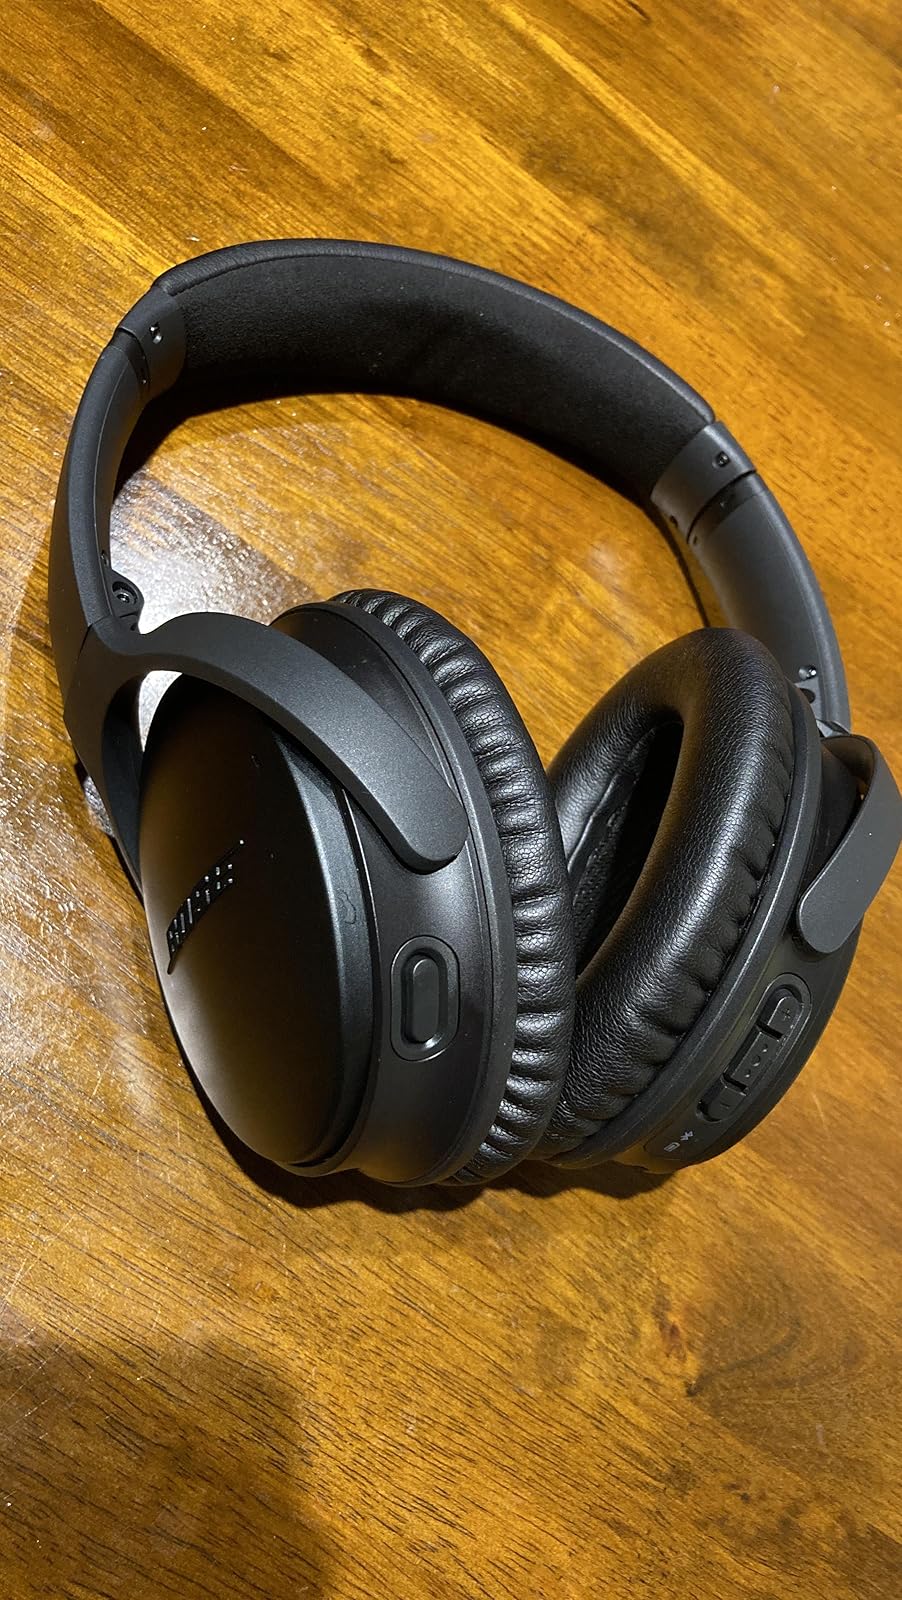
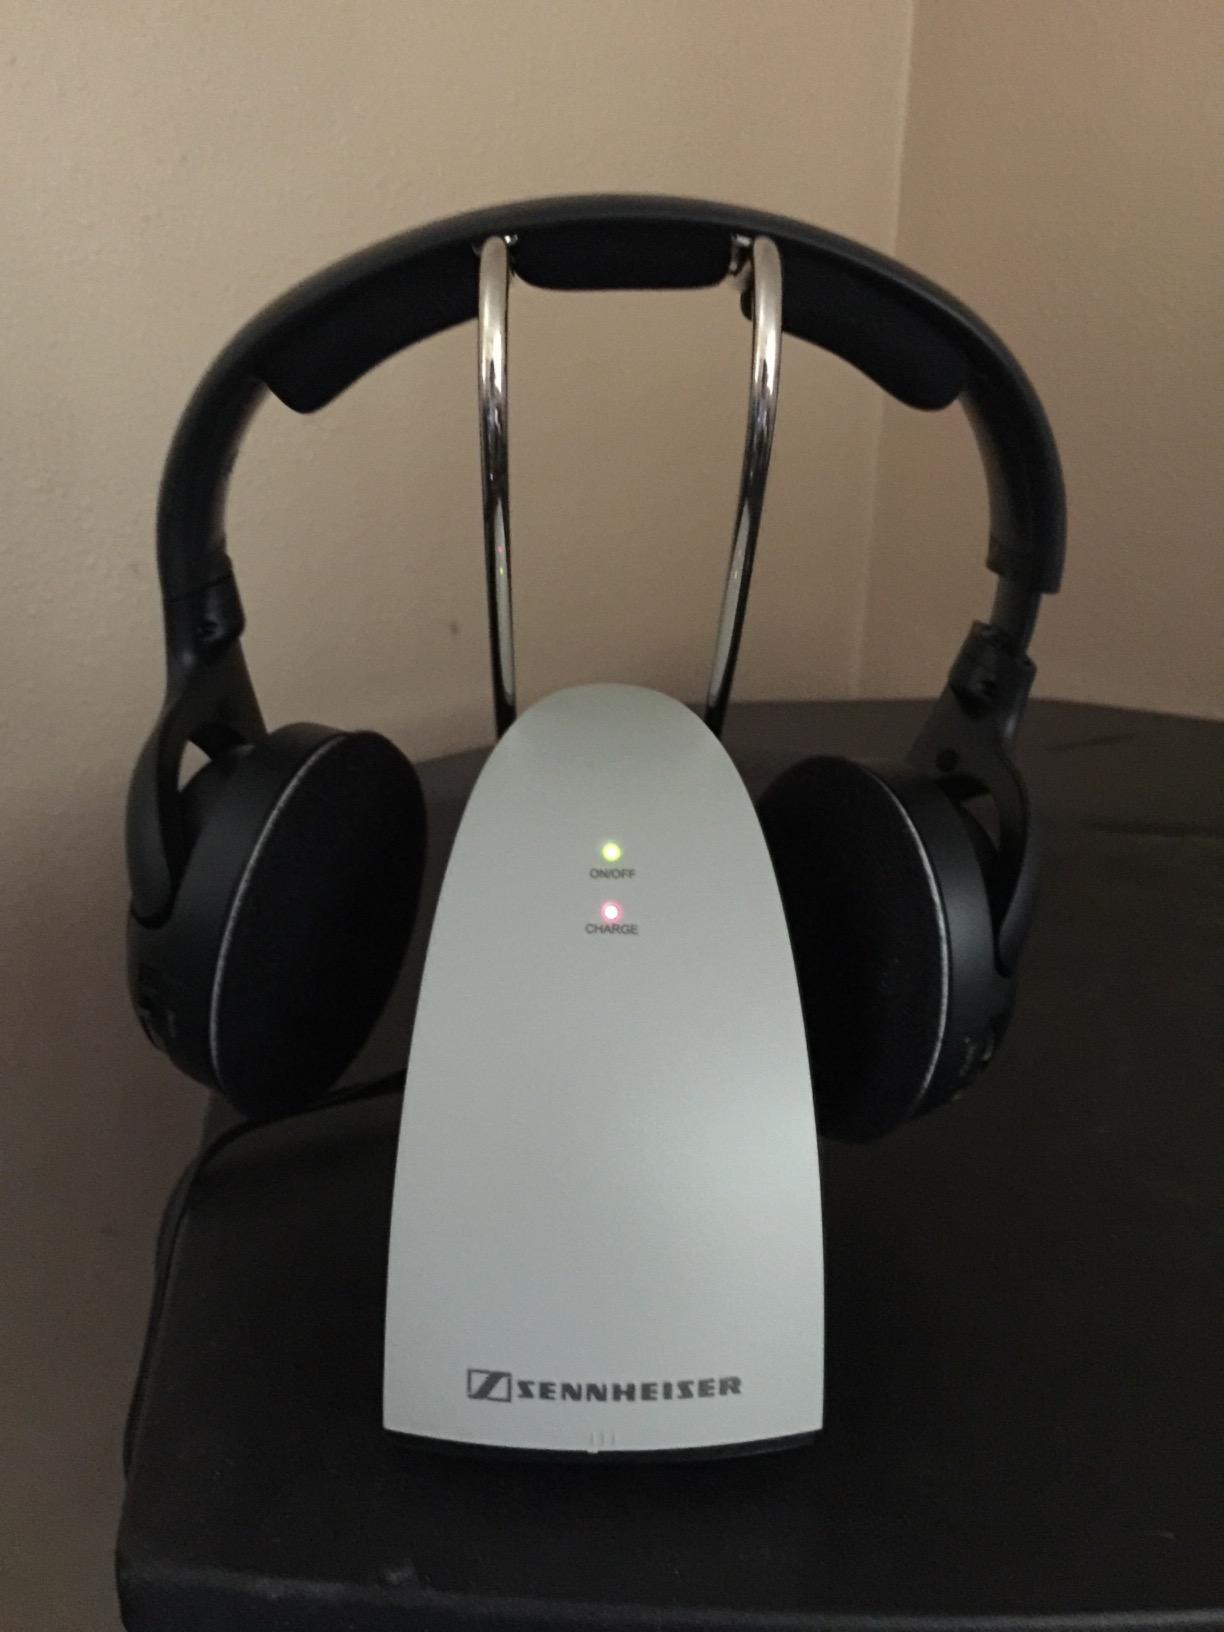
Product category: headphones
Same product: no